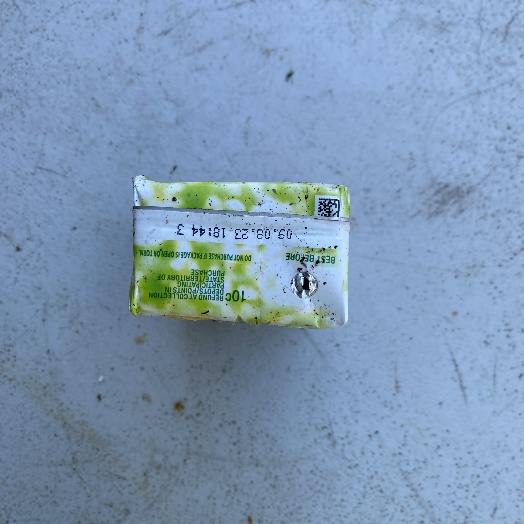
Label: Cardboard